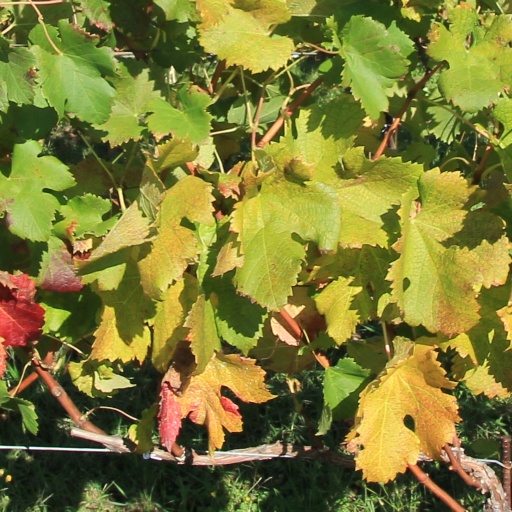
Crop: grape